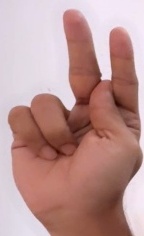
ASL sign: K